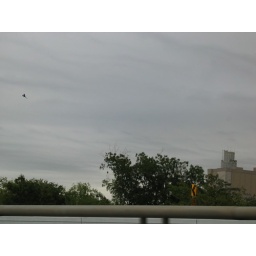
The sky and a tree top near down town Dallas.